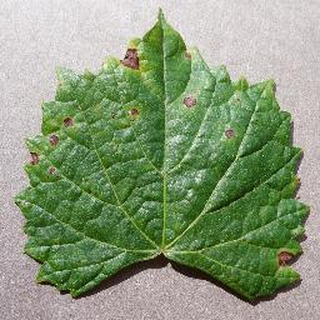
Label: grape_black_rot